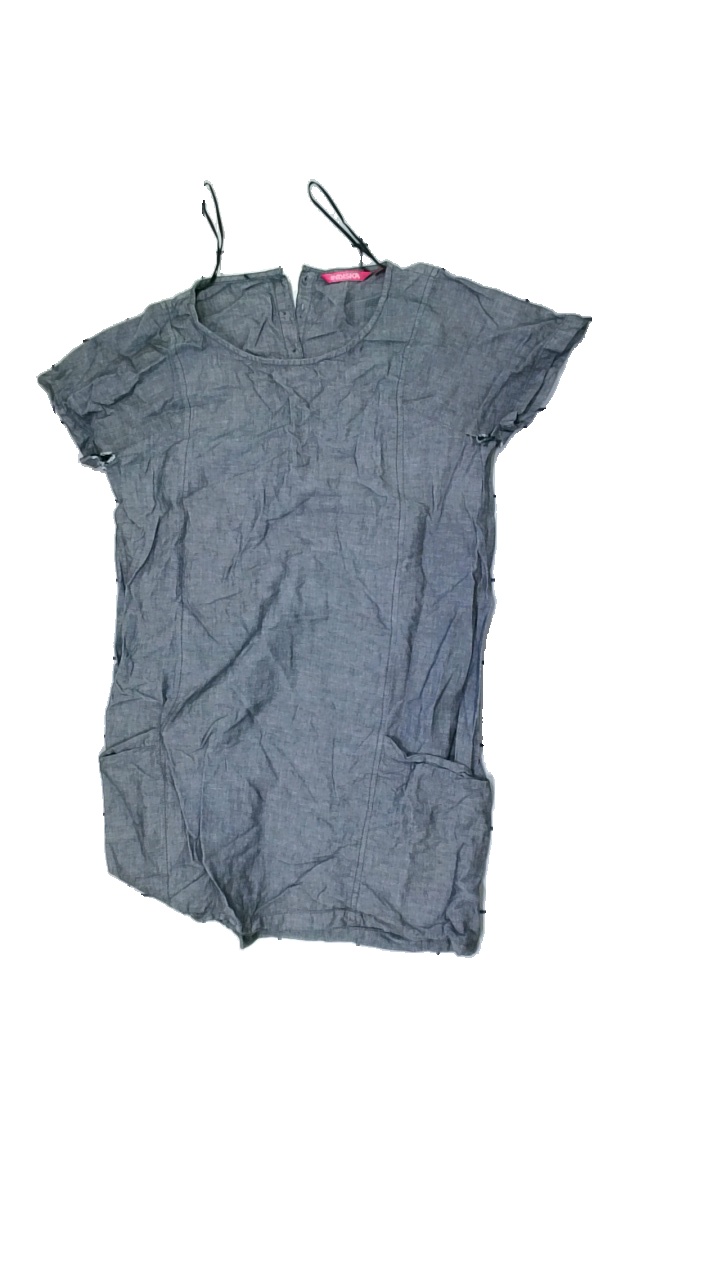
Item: Tunic (Ladies)
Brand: Indiska
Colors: Blue
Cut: Regular
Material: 100% Cotton
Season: All
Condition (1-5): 2
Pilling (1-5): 5
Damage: holes
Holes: Major
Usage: Recycle
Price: <50